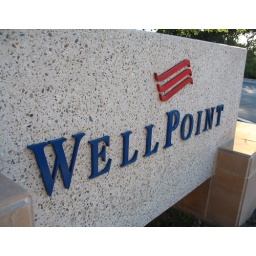
Wellpoint office building in in Thousand Oaks, CA